Mobile Softee

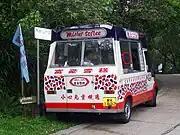
A Mister Softee ice cream truck in Ma On Shan, Hong Kong, 2008

Because the Hong Kong Government has stopped the issue of new hawking licenses since 1978, and the existing licenses cannot be transferred to other vehicles, the old trucks are still in use. The company has 14 vans running on Hong Kong Island, Kowloon and the New Territories.